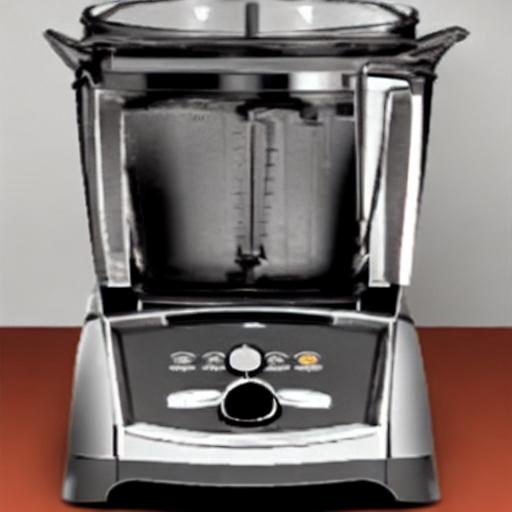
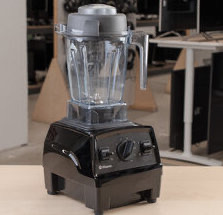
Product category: items_blender
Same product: no